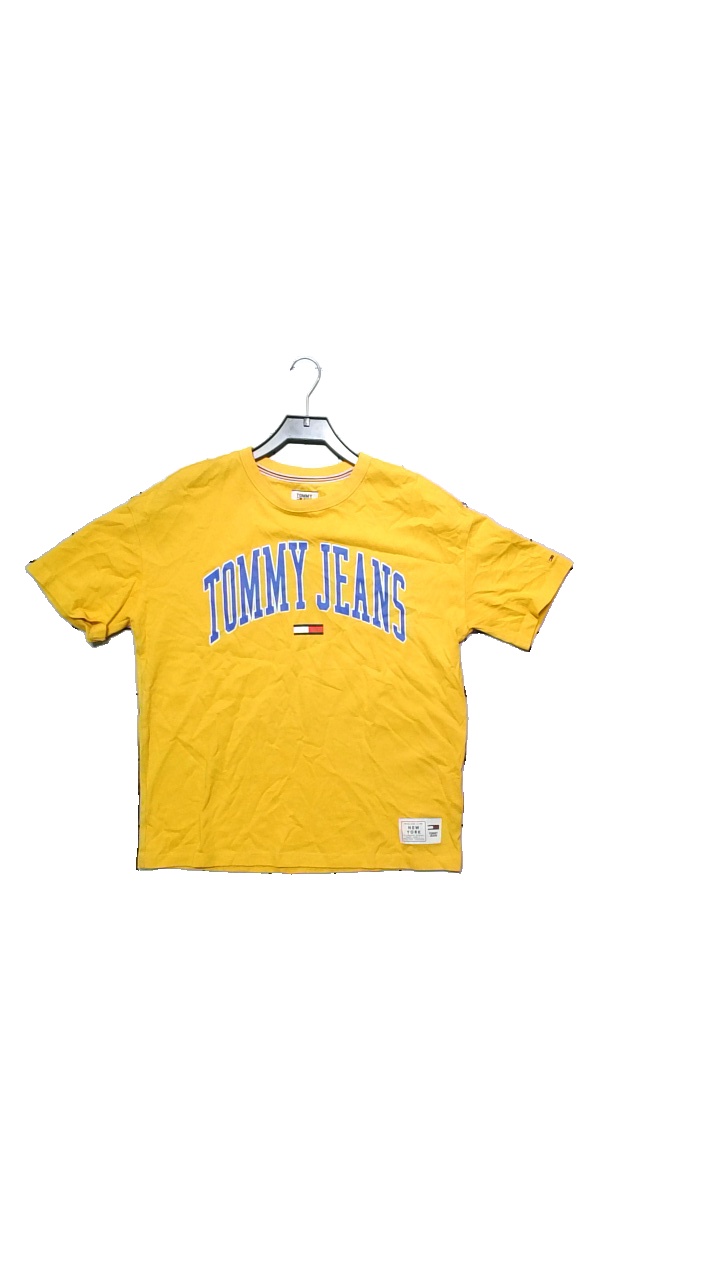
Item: T-shirt (Unisex)
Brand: Tommy Jeans
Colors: Multicolor, Yellow
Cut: Regular
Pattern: Other
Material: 100%Cotton
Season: All
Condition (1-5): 3
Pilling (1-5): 3
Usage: Reuse
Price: <50